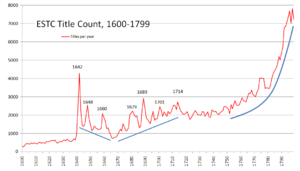
L'English Short Title Catalogue ou ESTC est une bibliographie nationale rétrospective prenant la forme d'un short title catalogue. Il comprend les œuvres publiées entre 1473 et 1800 dans les Îles britanniques et leurs colonies, ainsi que toutes les publications comprenant des parties significatives en anglais, gallois, irlandais ou gaélique.